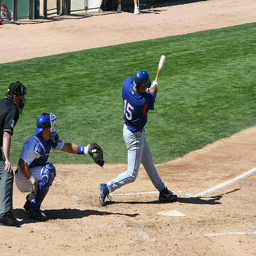
A baseball player at home plate swings at a pitch.
An umpire, catcher and batter at the batter's plate.
A person in a baseball uniform swinging a baseball bat.
A baseball player swinging a bat on top of a field.
Baseball swinging a bat on a baseball field.